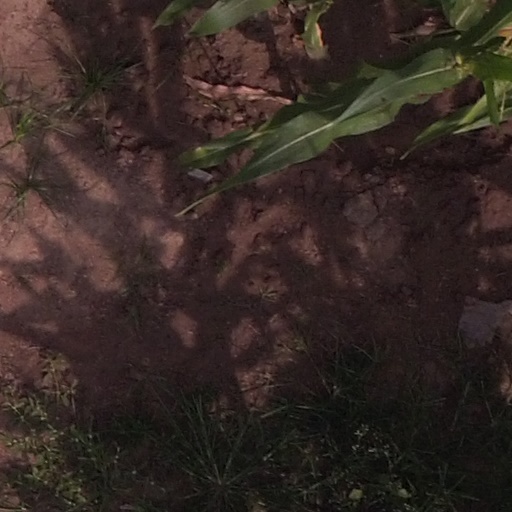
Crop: maize; corn